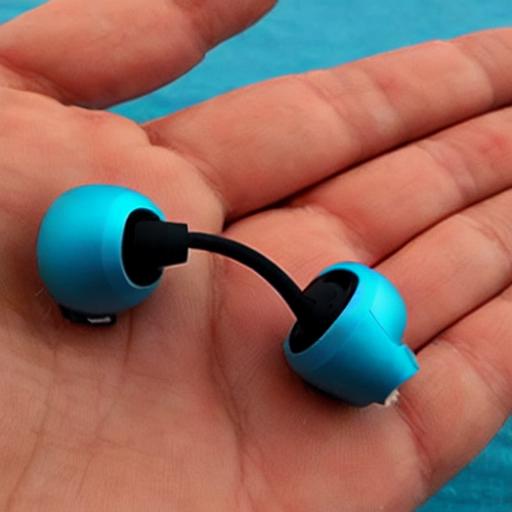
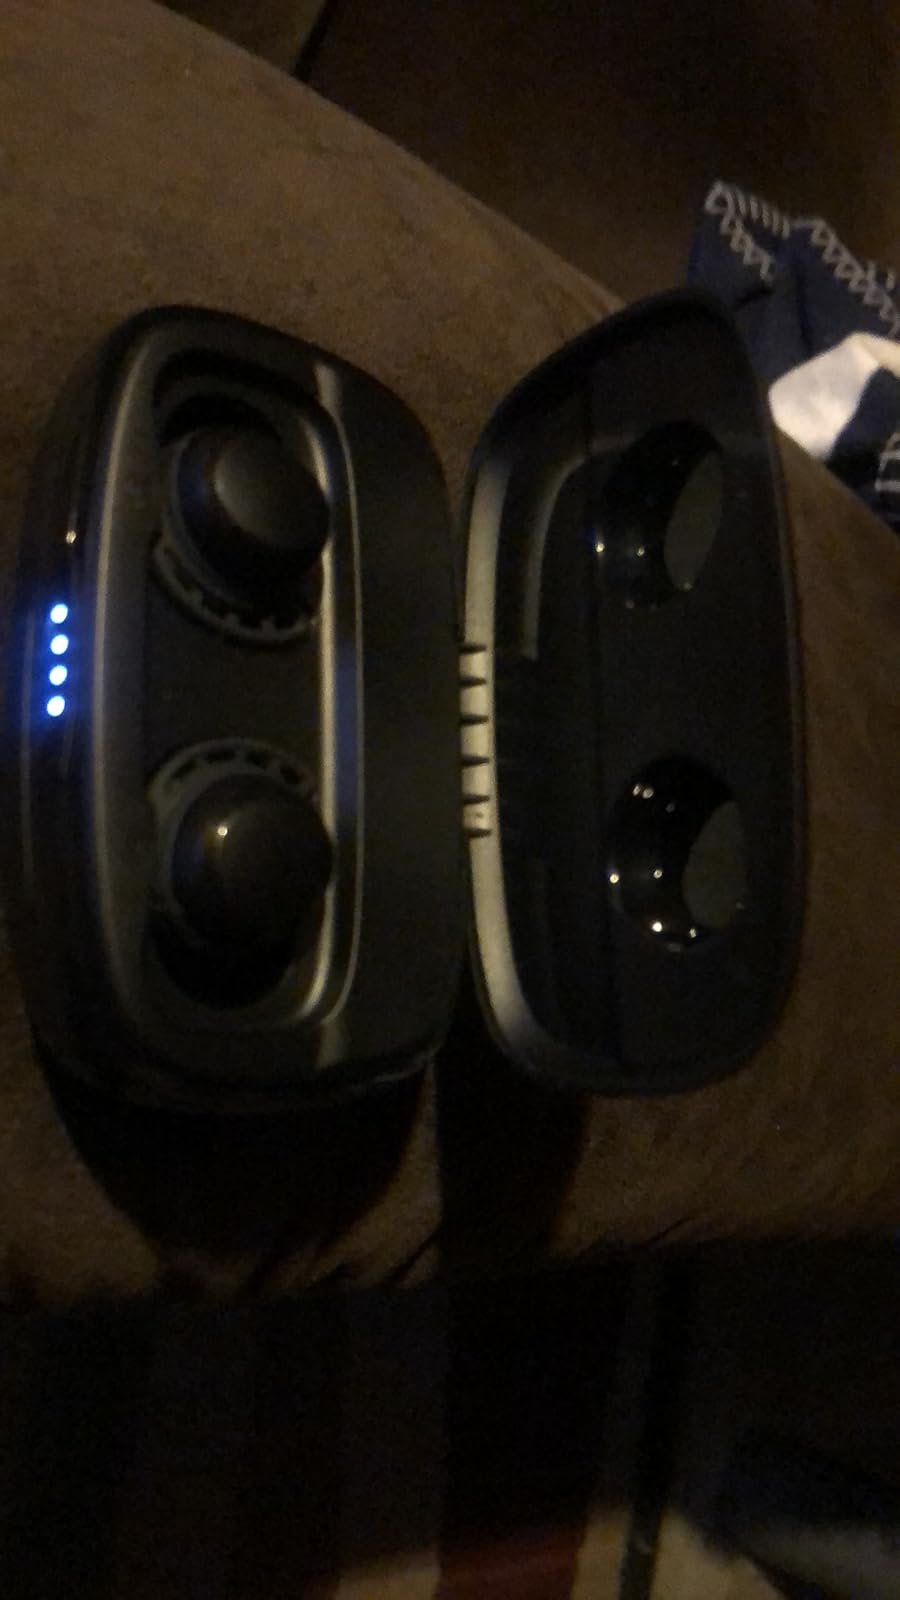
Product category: earbuds
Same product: no